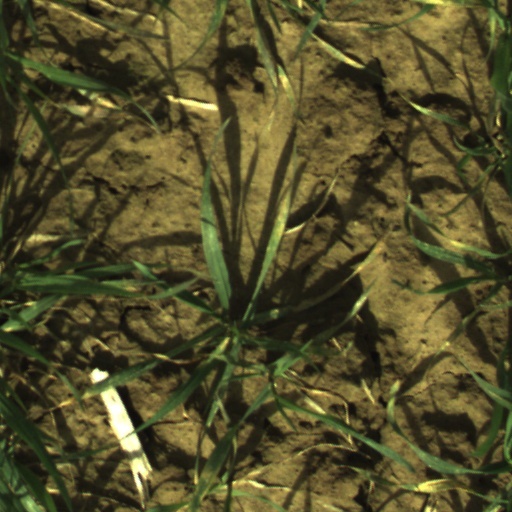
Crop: wheat